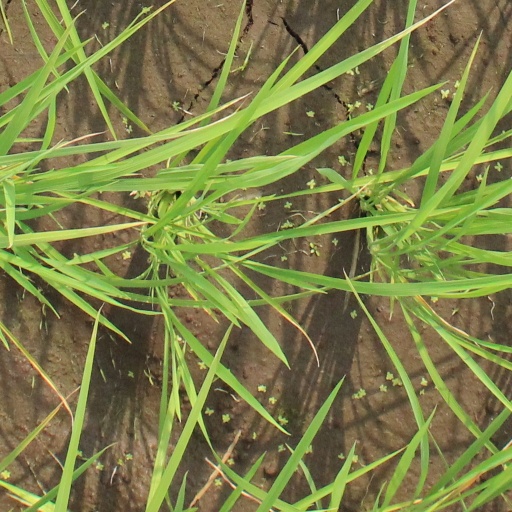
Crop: rice